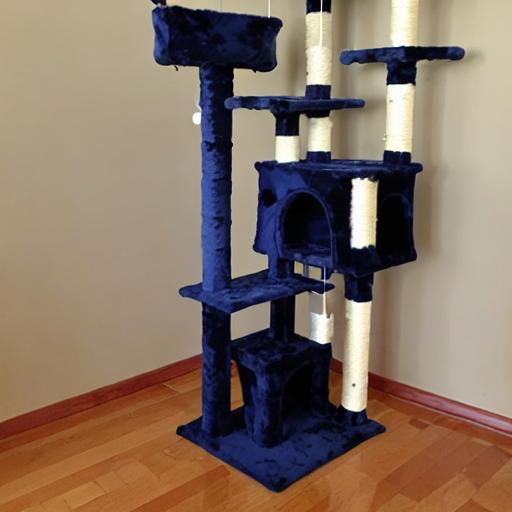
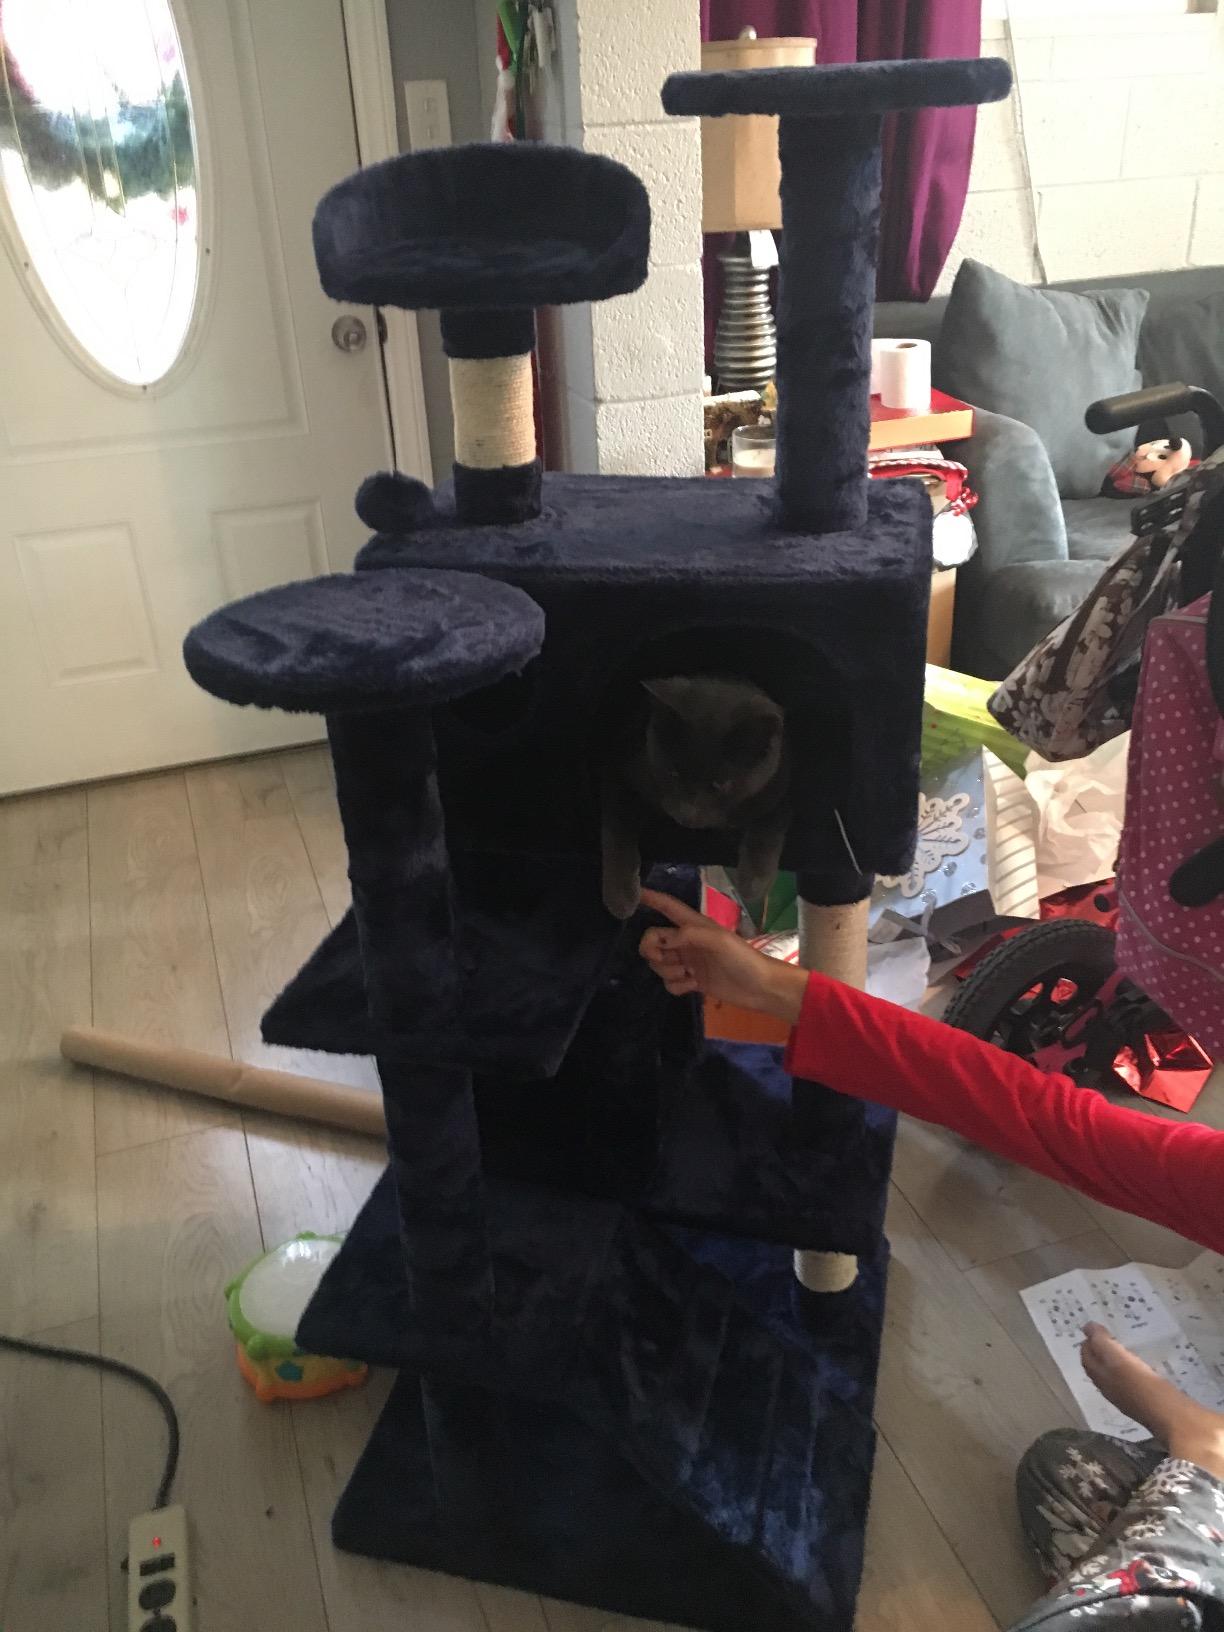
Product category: items_cat tree
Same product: no